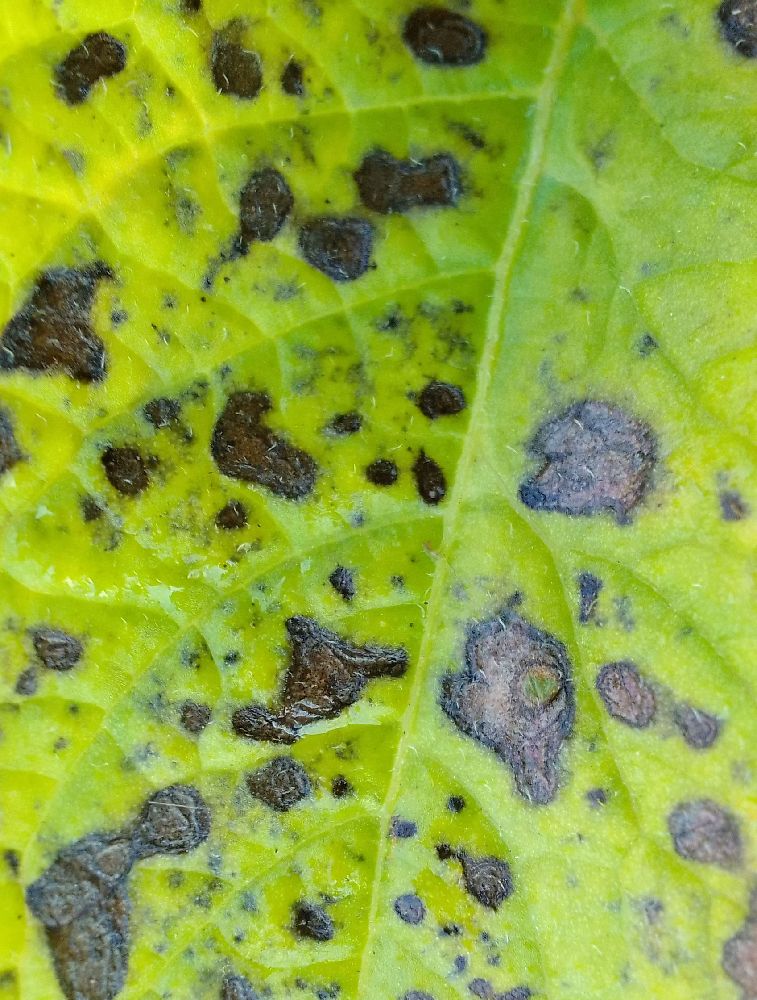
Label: Early blight